Answer in natural language. Consider the 3D positions of the objects in the scene and not just the 2D positions in the image. Is the centerpoint of  open cardboard box at a higher height than Window? Choose between the following options: no or yes
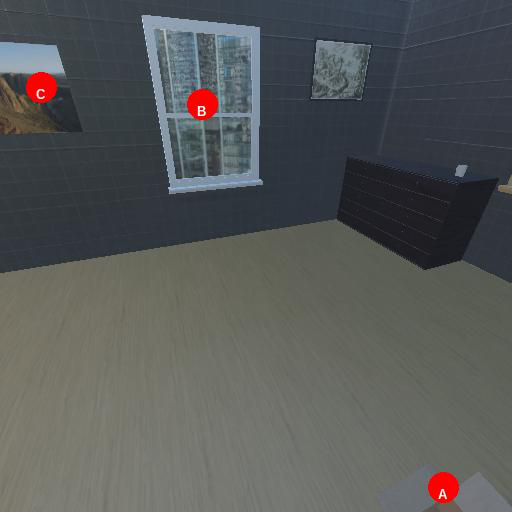
<answer>no</answer>